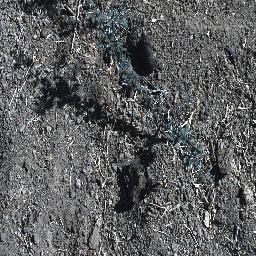
Label: prickly_acacia